Piedmont Airlines Flight 22

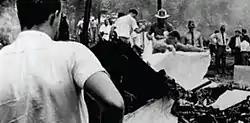
The crash site of Piedmont Airlines Flight 22

Piedmont Airlines Flight 22 was a Piedmont Airlines Boeing 727-22 that collided with a twin-engine Cessna 310 on July 19, 1967, over Hendersonville, North Carolina, United States. Both aircraft were destroyed and all passengers and crew were killed, including John T. McNaughton, an advisor to U.S. Secretary of Defense Robert McNamara. The aircraft were both operating under instrument flight rules and were in radio contact with the Asheville control tower, though on different frequencies. The accident investigation was the first of a major scale conducted by the newly created National Transportation Safety Board. A review of the investigation conducted 39 years after the accident upheld the original findings that had placed primary responsibility on the Cessna pilot.